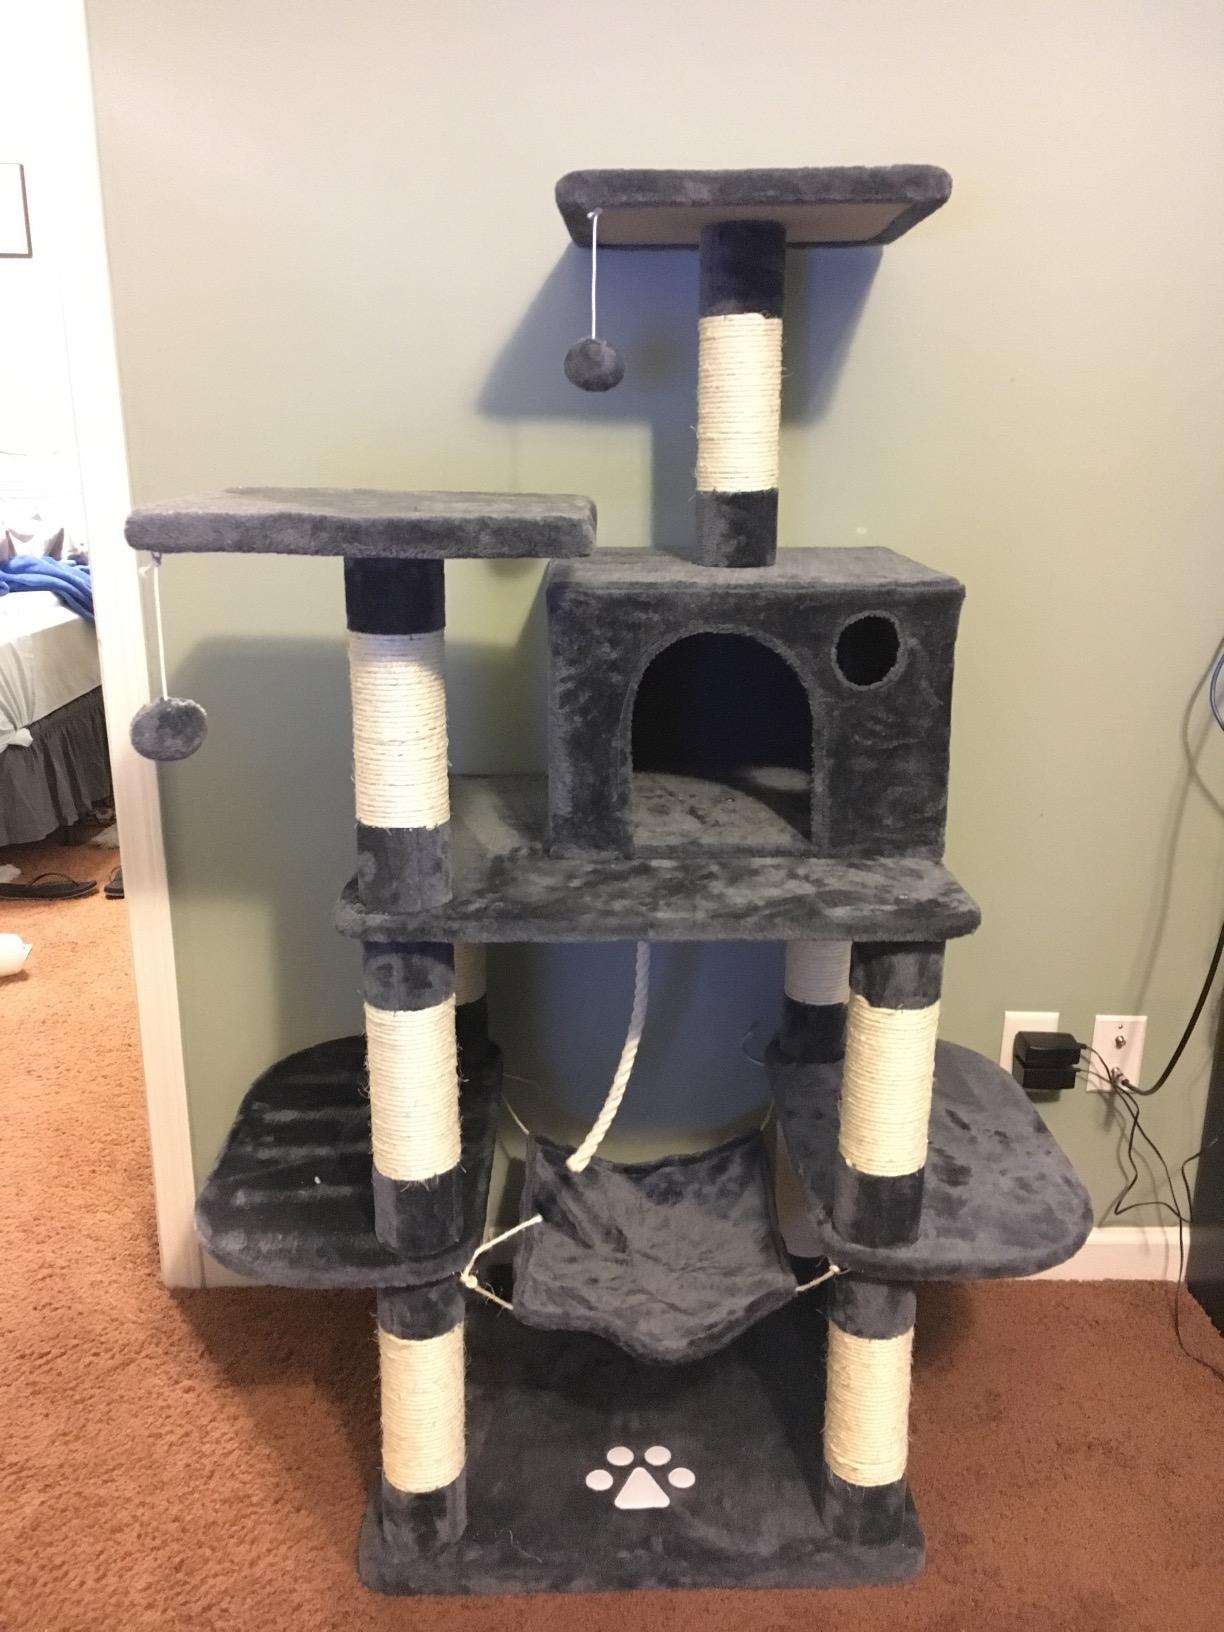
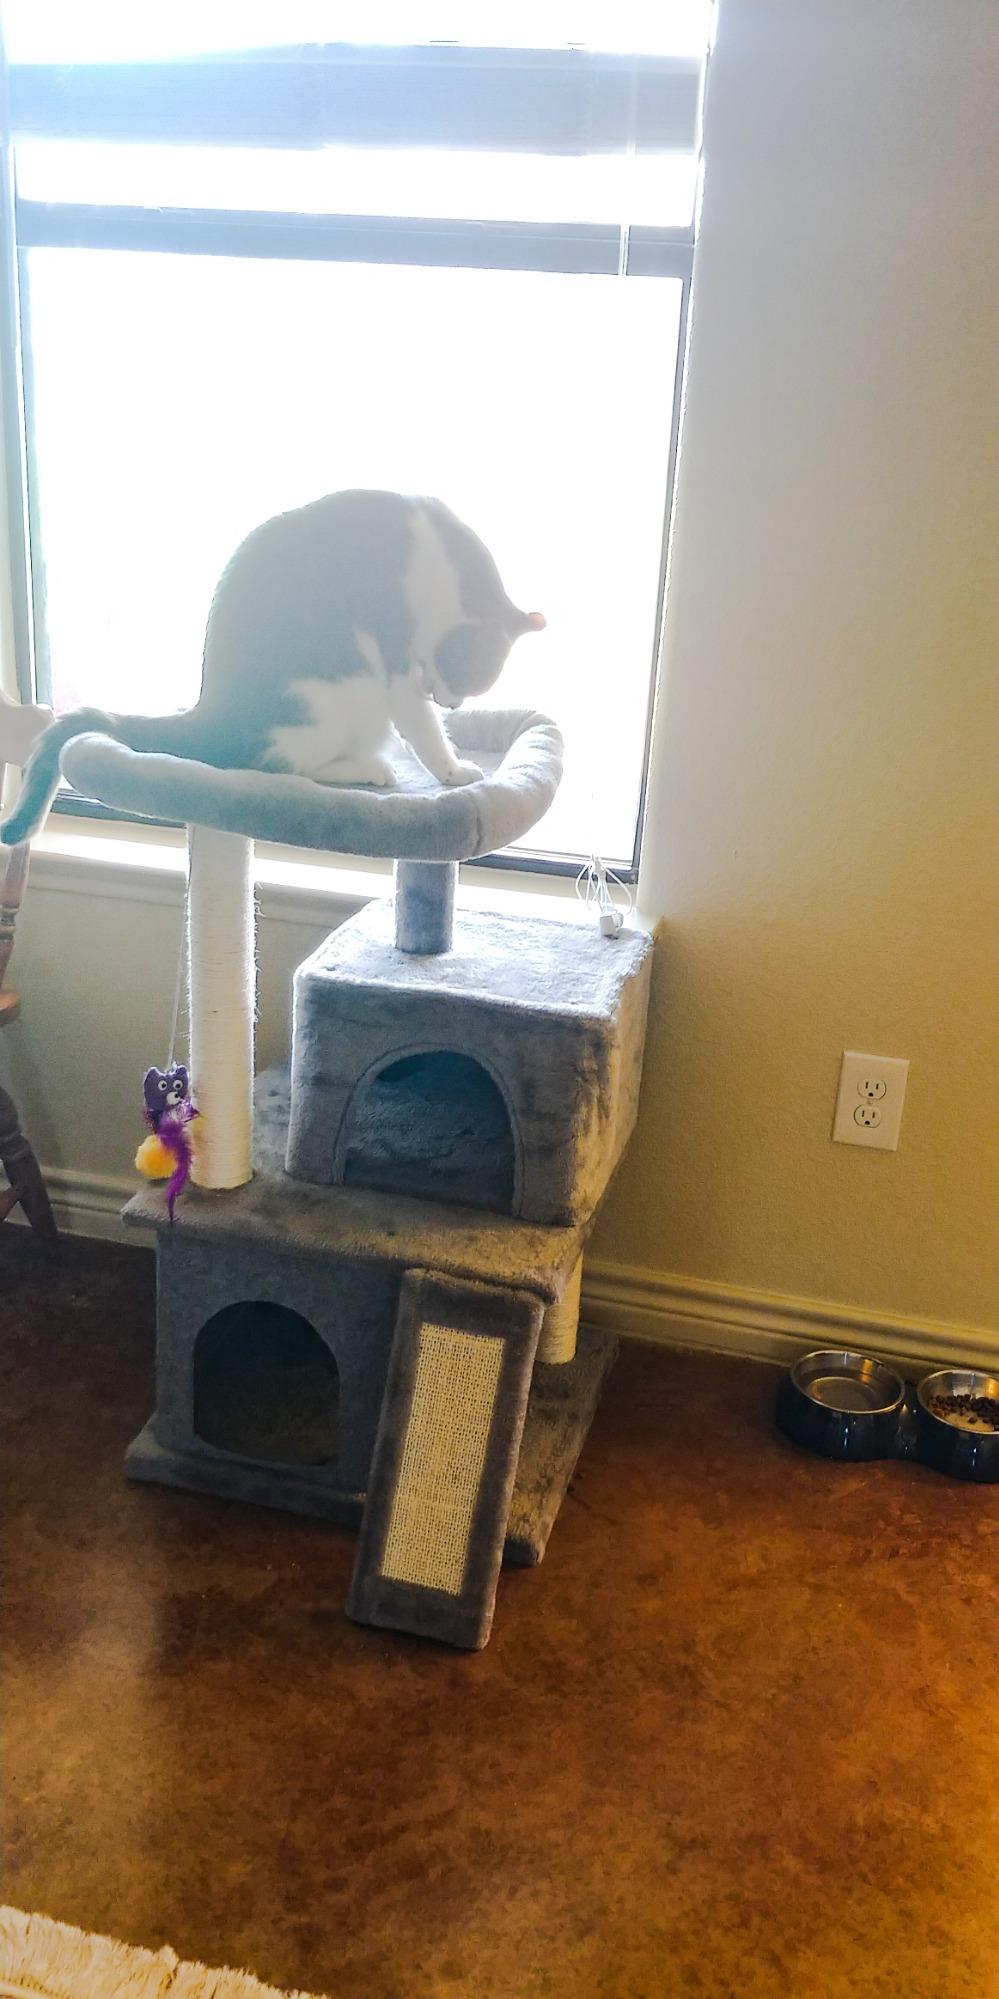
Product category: items_cat tree
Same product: no